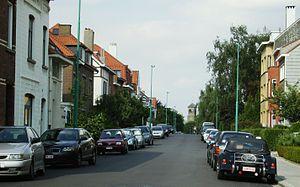
avenue du Chant d'Oiseau Auderghem Woluwe-Saint-Pierre Belgium
Le Chant d'Oiseau ou quartier du Chant d'Oiseau, en néerlandais Vogelzang, Vogelenzang ou Vogelzangwijk est un quartier des communes belges de Woluwe-Saint-Pierre et Auderghem dans la Région de Bruxelles-Capitale. Le quartier est situé au sud-ouest de la commune de Woluwe-Saint-Pierre et au nord d'Auderghem, l'avenue du Chant d'Oiseau traverse le quartier.
L'avenue du Chant d'Oiseau est une rue bruxelloise de la commune d'Auderghem et Woluwe-Saint-Pierre.